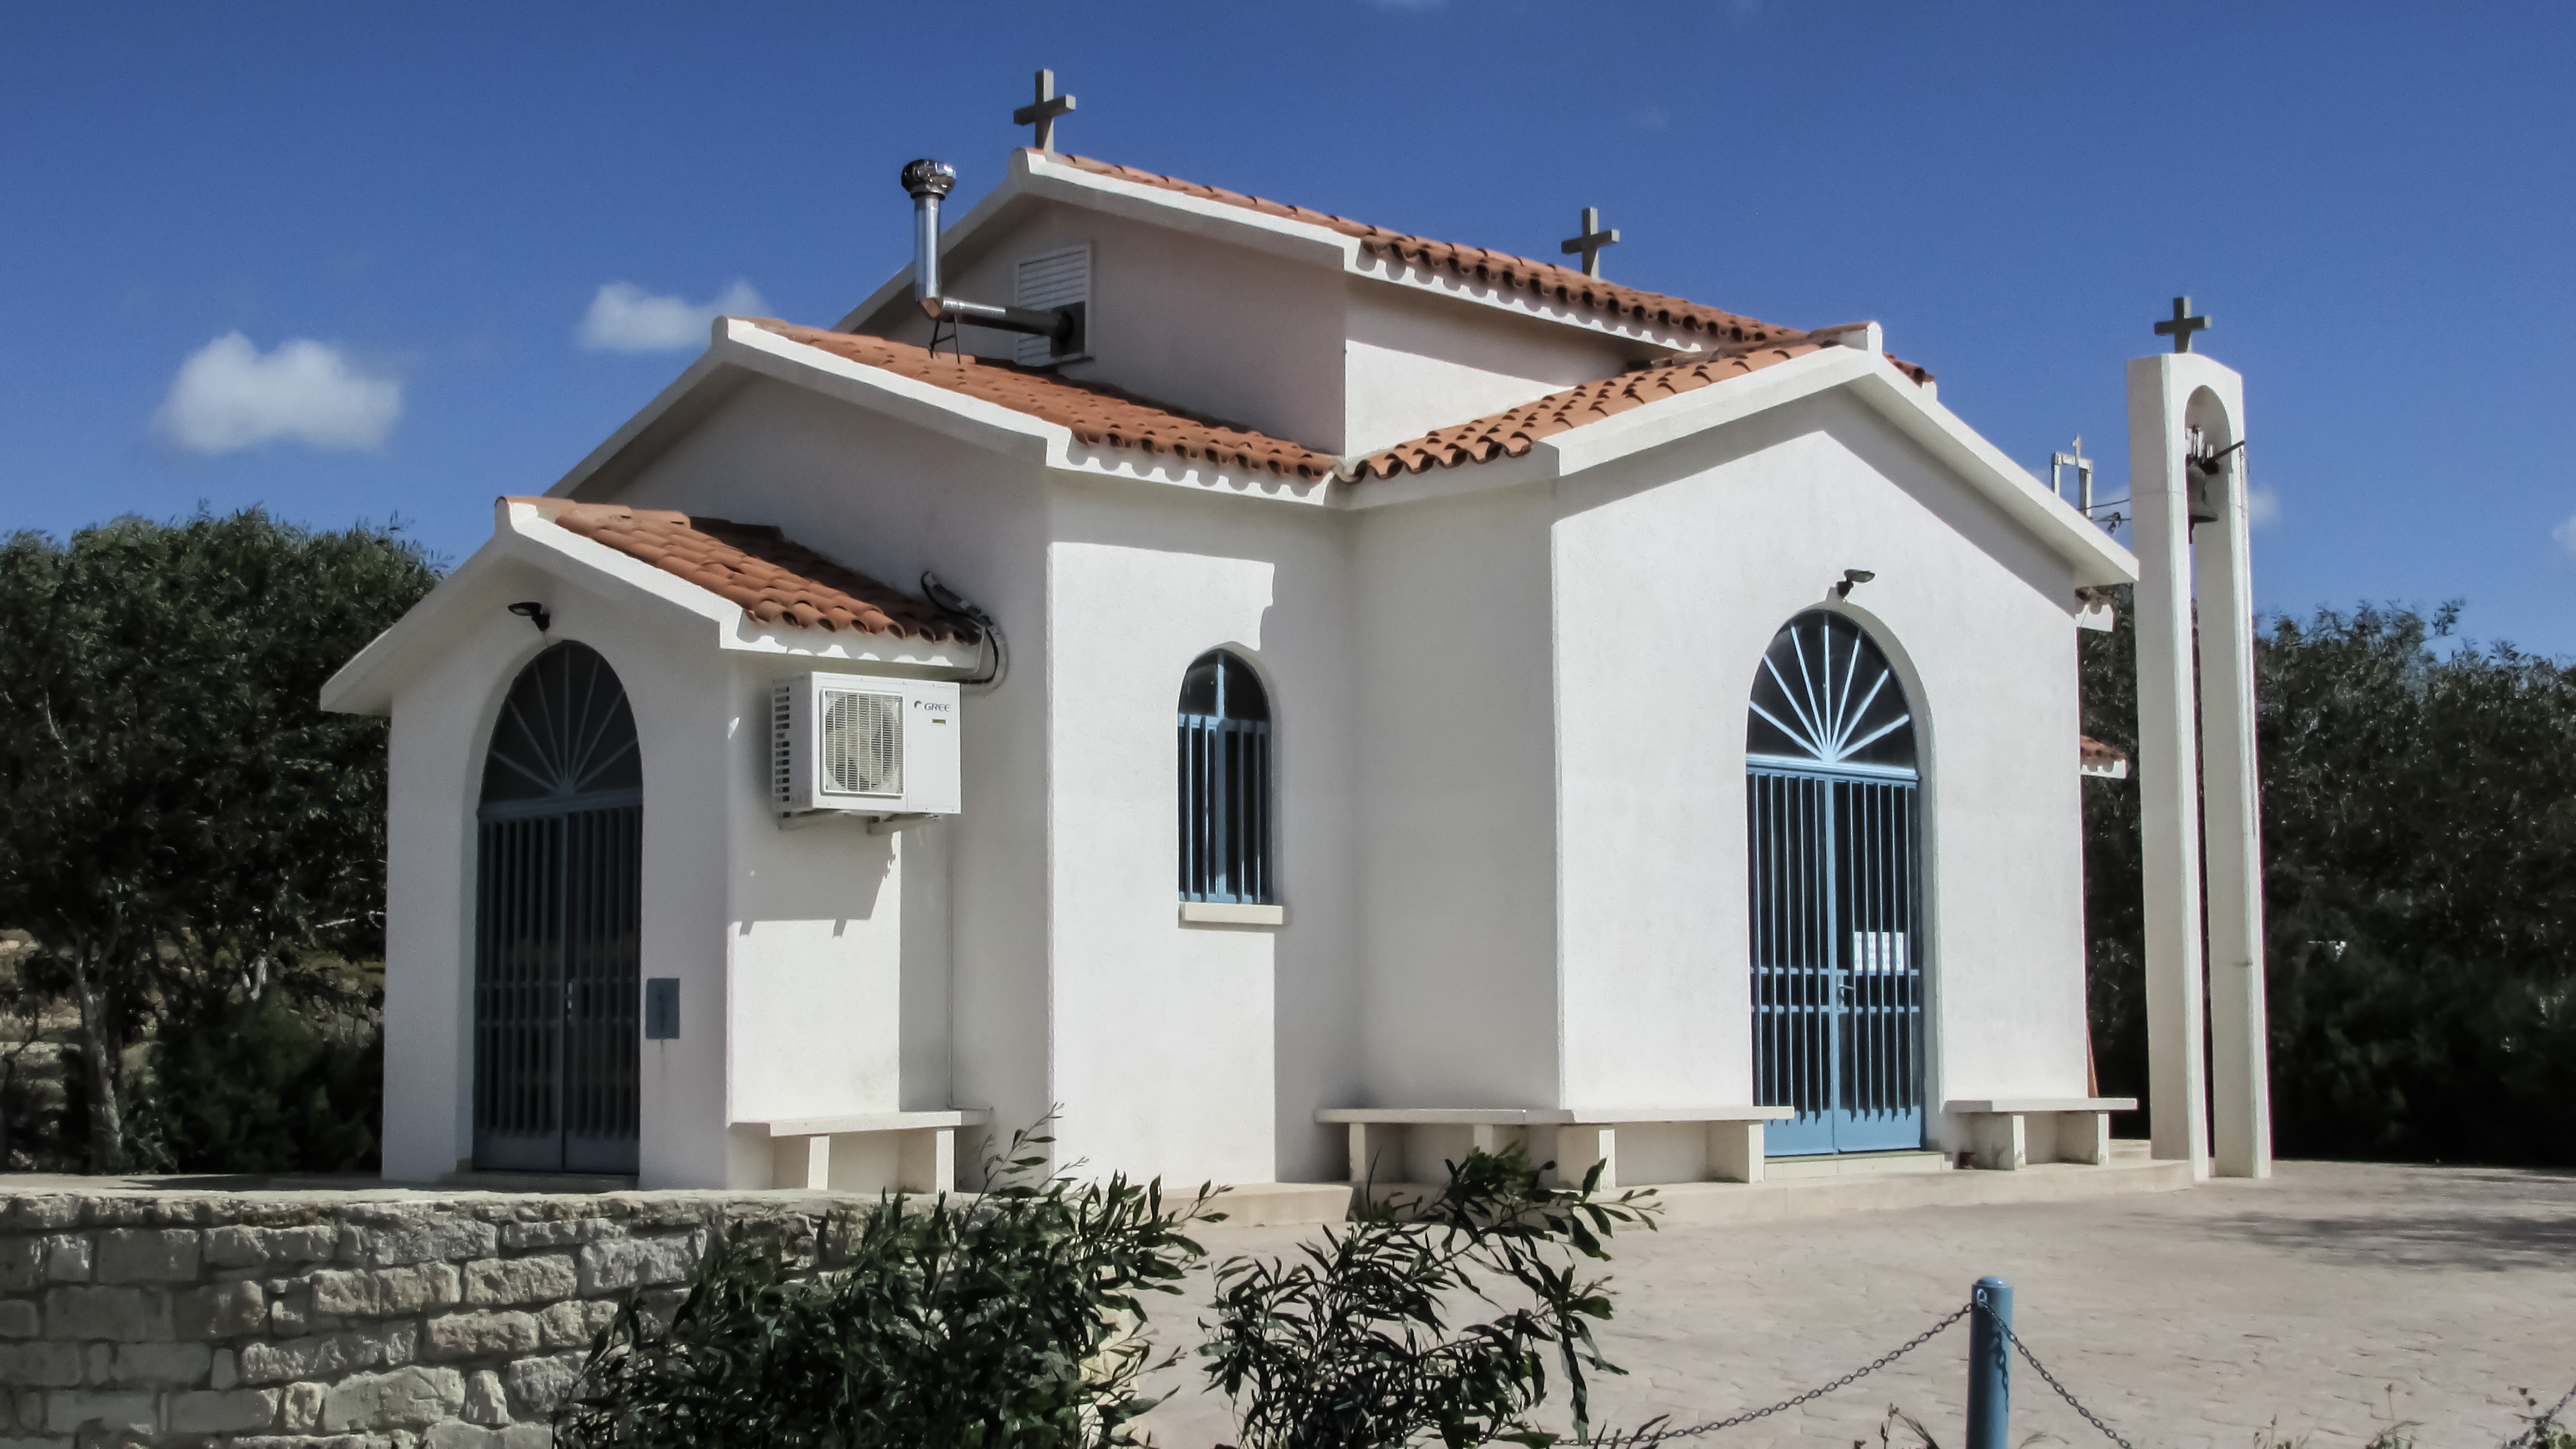
architecture, villa, house, building, home, facade, property, church, chapel, place of worship, monastery, orthodox, estate, cyprus, ayios georgios, spanish missions in california, germasogeia